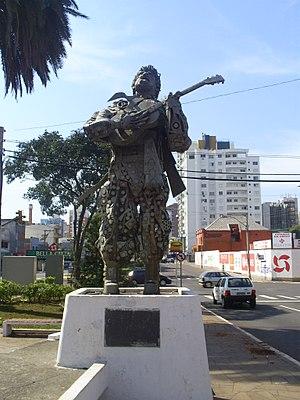
Teixeirinha est le nom de scène de Vitor Mateus Teixeira, un chanteur et musicien brésilien.